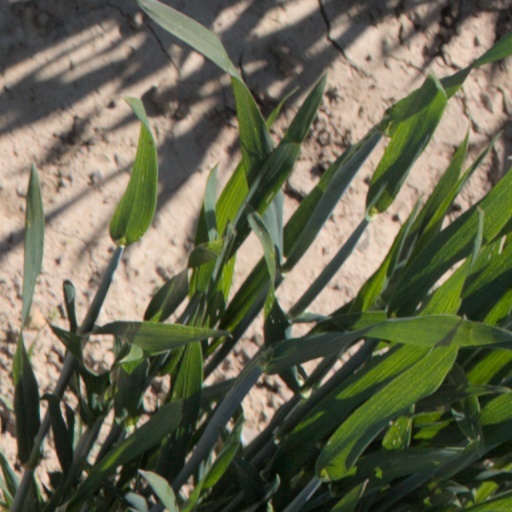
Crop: wheat